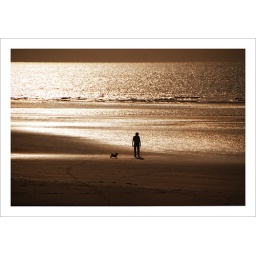
a man walks his dog as the sun starts to set on the beach at new brighton in wirral